Neighborhood Nine

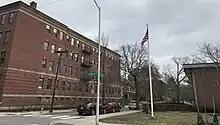
The intersection of Avon St and Linnaean St, seen in 2020

Neighborhood Nine, also known as Peabody or Area 9, is a neighborhood of Cambridge, Massachusetts, U.S. It is mostly residential.